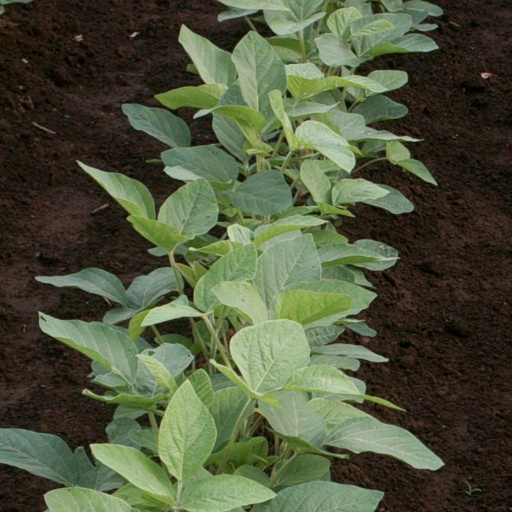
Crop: soybean